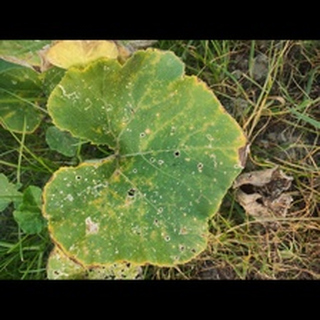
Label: pumpkin_powdery_mildew